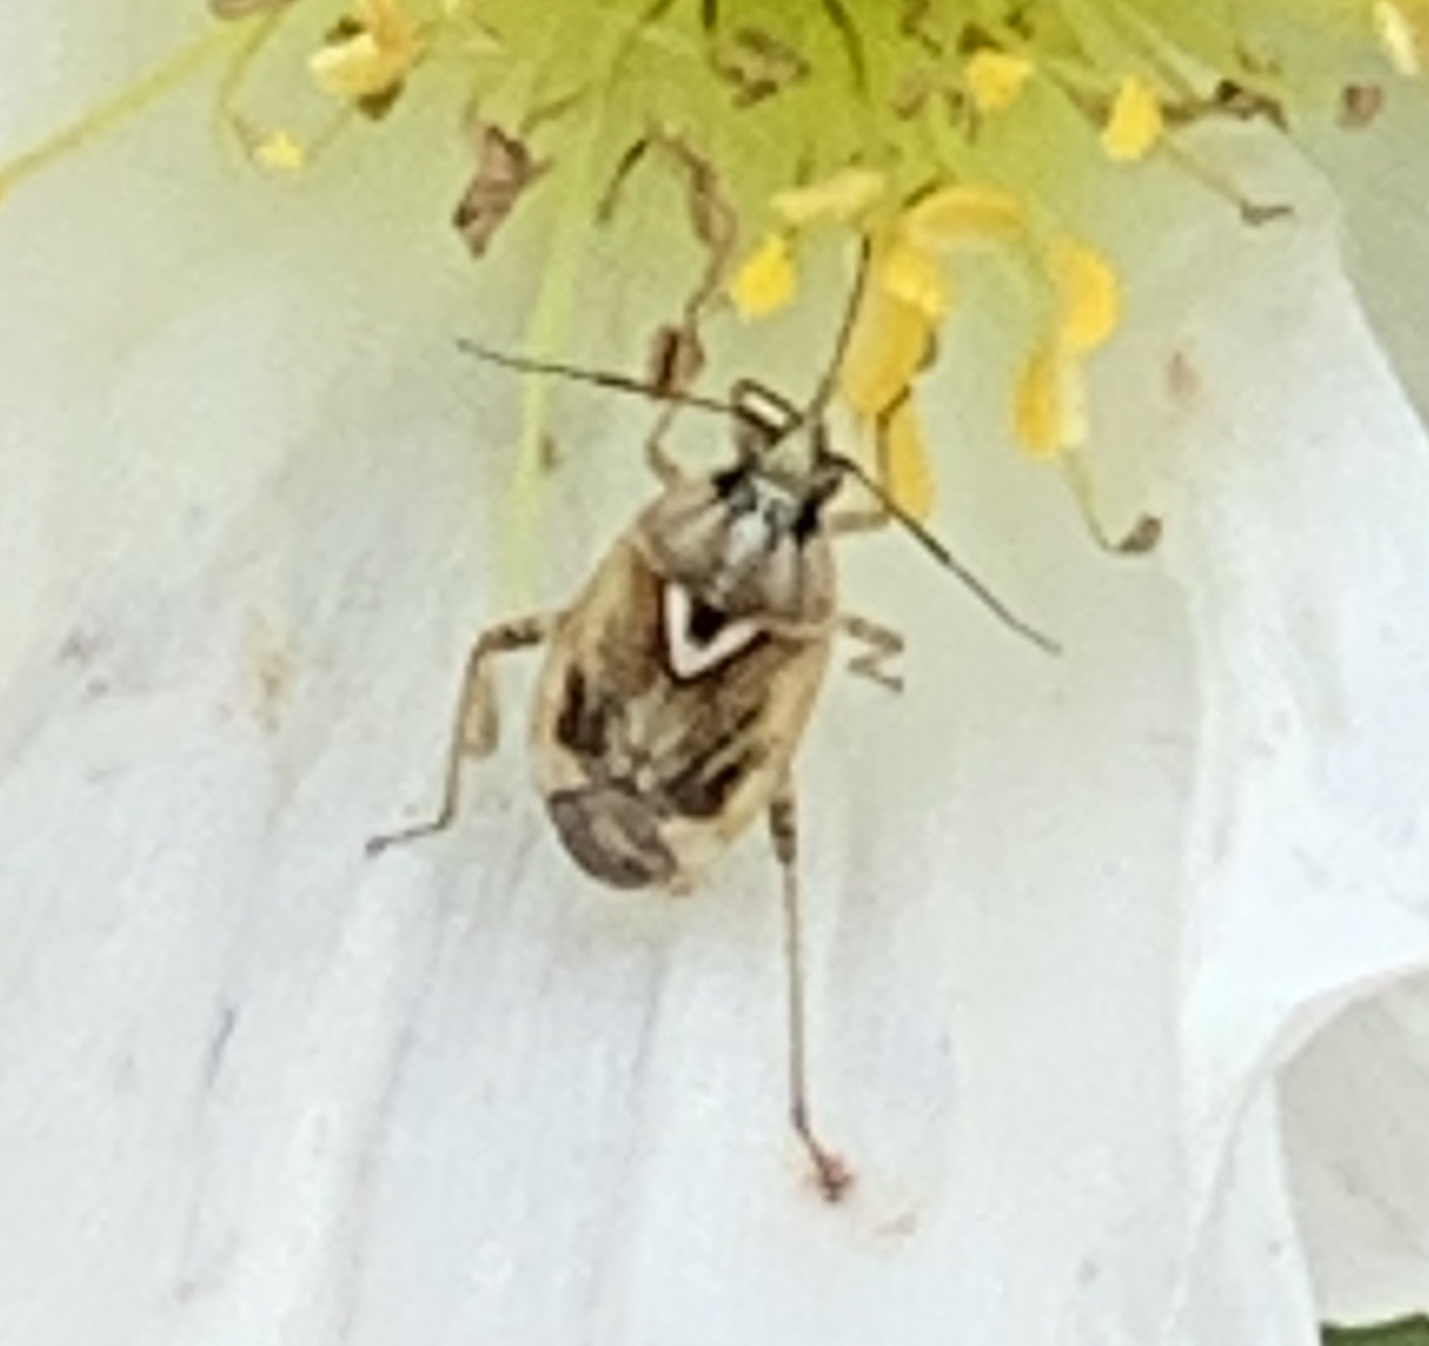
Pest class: lygus_bug